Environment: real
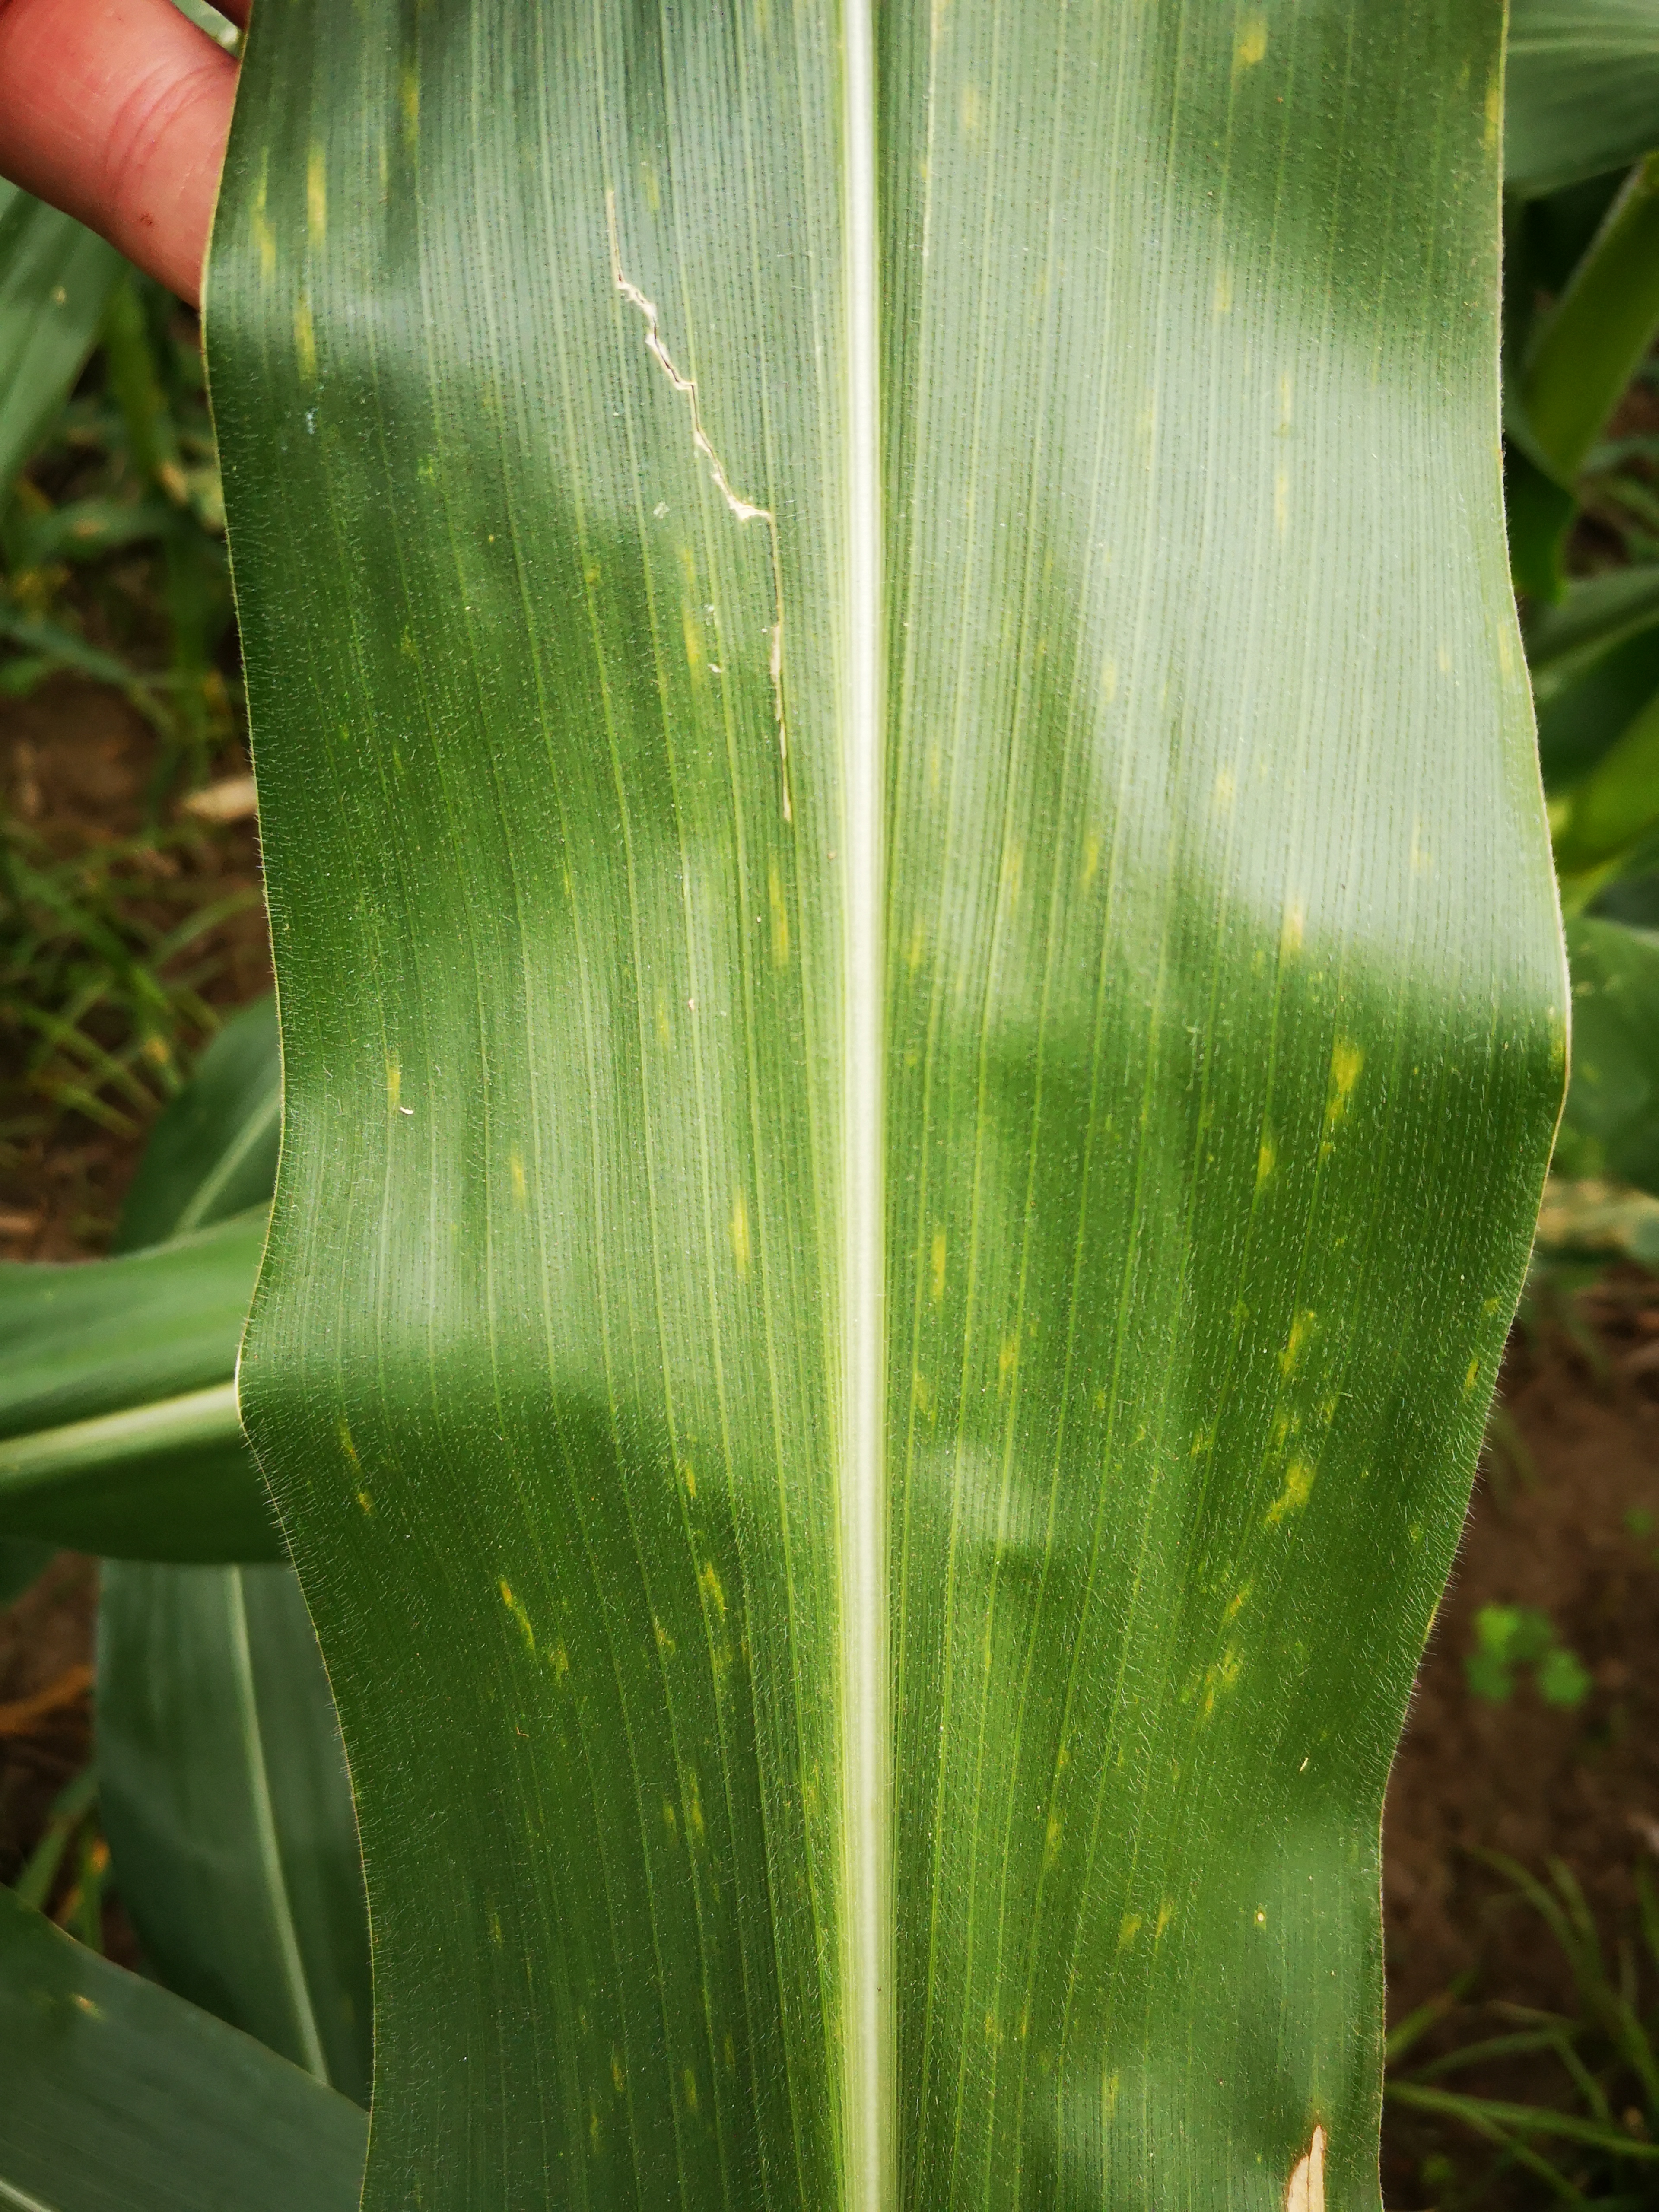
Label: gray_leaf_spot